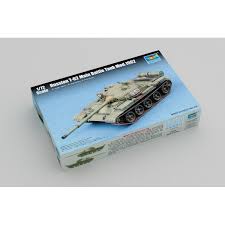
Label: Tank